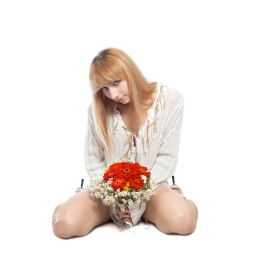
sexy girl in white is sitting with bunch of flowers